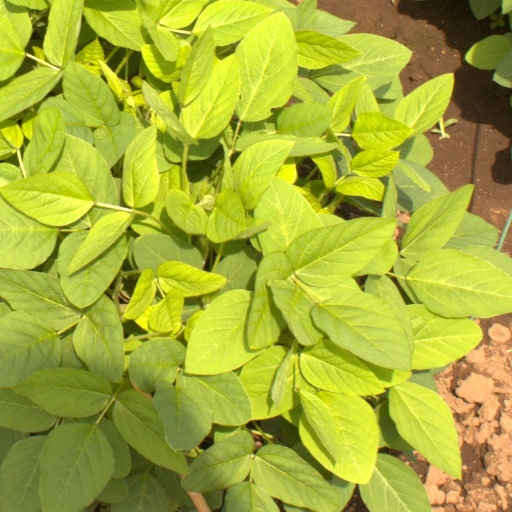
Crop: soybean